Locate the barista tools in this POV image.
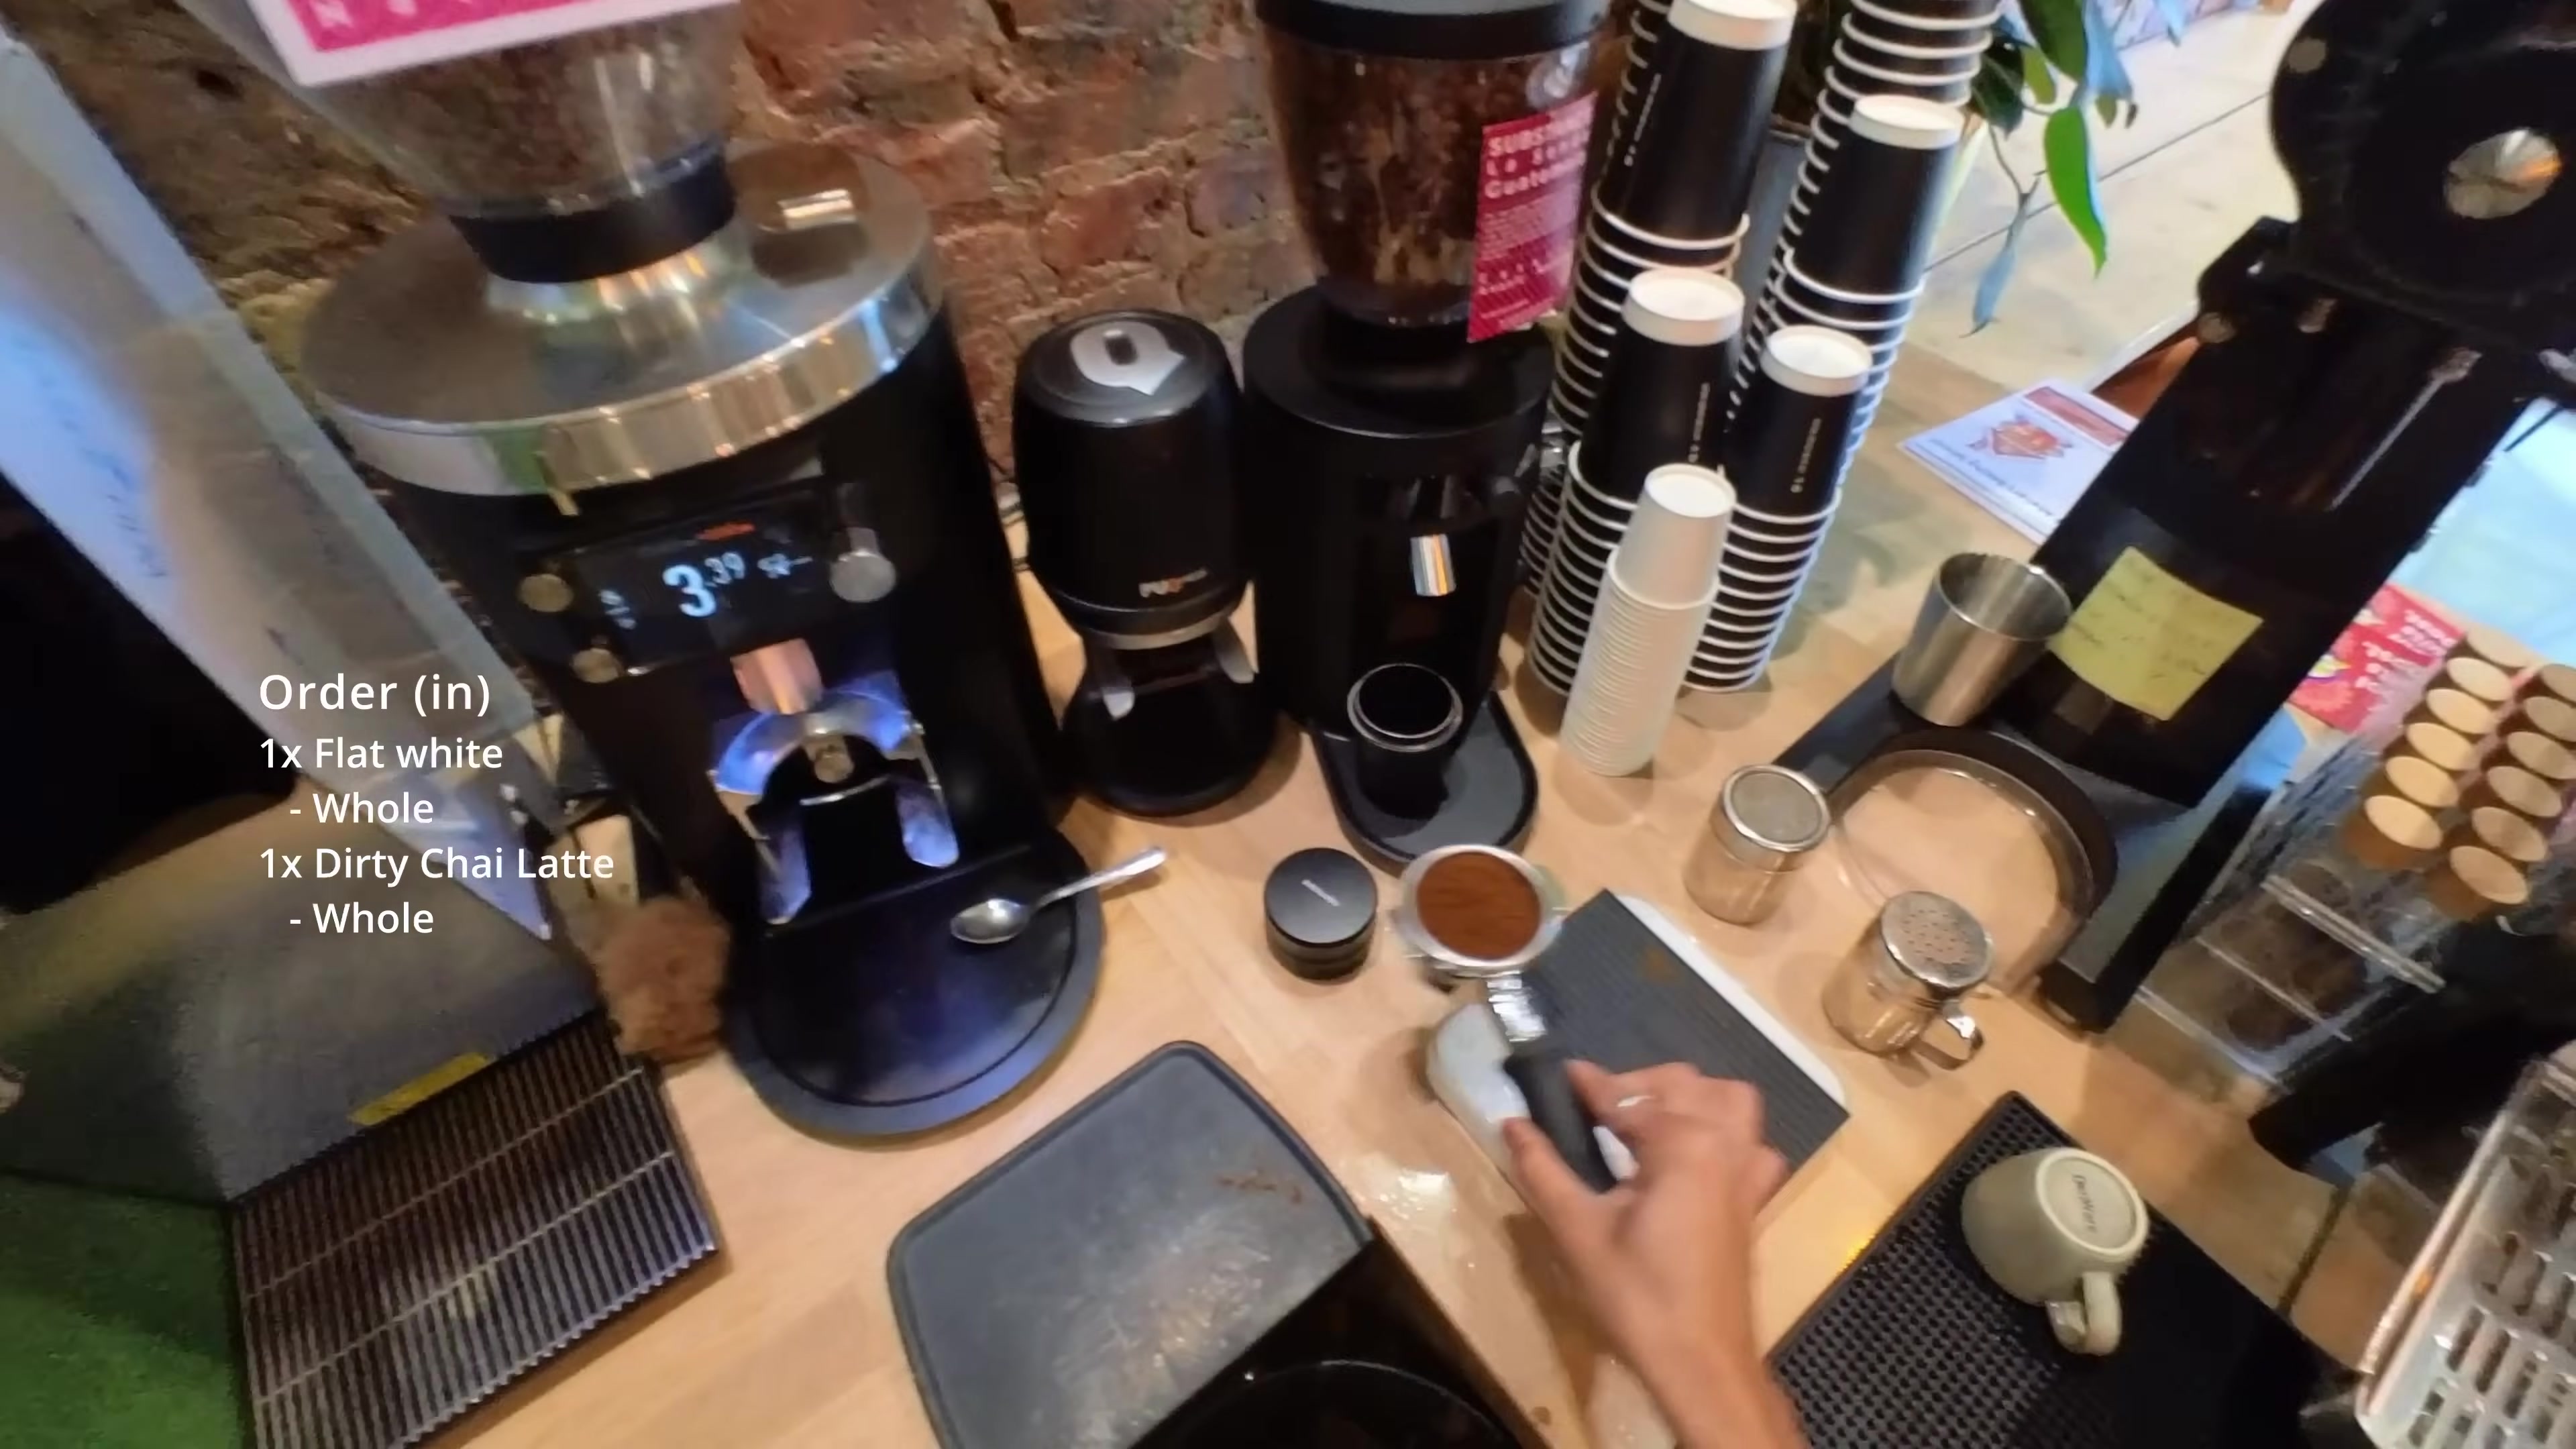
Detections: Portafilter [544,576,637,853], Tamper [574,669,639,820], Scale [565,632,702,859], Cup [758,791,836,923], Hand [577,730,703,999], Coffee Grinder [107,0,425,786], Coffee Container [477,0,609,275], Coffee Grinder [394,220,489,540], Coffee Grinder [490,220,610,540]